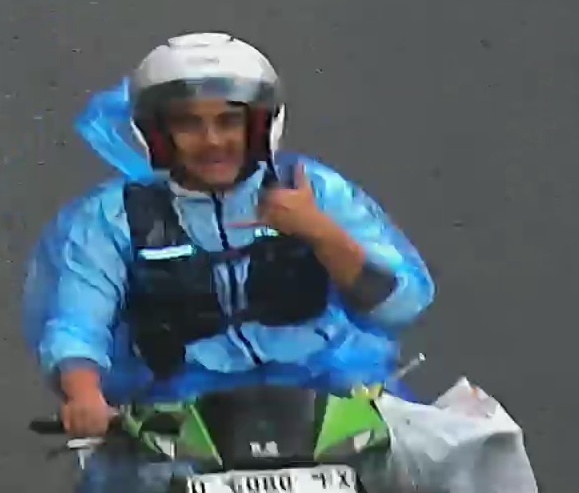
person-with-helmet: 1
person-without-helmet: 0